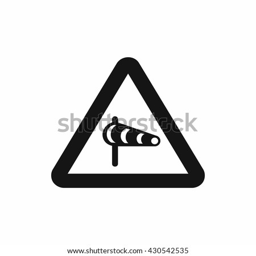
sign warning about cross wind from the left icon